Blade (New Line franchise character)

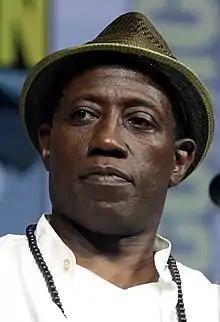
Wesley Snipes speaking at the 2018 San Diego Comic-Con

When Goyer first pitched the idea of doing a "Blade" film, New Line Cinemas asked that Blade and his mentor Jamal Afari both be cast as white instead of black, which Goyer rejected. While the role of Afari was redeveloped as Abraham Whistler, portrayed by white actor Kris Kristofferson, New Line head Mike DeLuca then suggested Denzel Washington, Wesley Snipes, and Laurence Fishburne for the role of Blade; of these three, only Snipes was seriously considered, and had the film's finalized script sent to, as opposed to Washington or Fishburne, who were sent earlier drafts. Having failed to get a "Black Panther" film starring him into production, Snipes signed on to star as Blade in 1996, the film releasing in 1998, before signing on to reprise his role in "Blade II" (2002) and "" (2004); in the first film, a young Blade is portrayed by André Hyde-Braithwaite. Kirk "Sticky Fingaz" Jones signed to star as Blade in "", replacing Snipes following "", with Jon Kent Ethridge portraying a young Blade.